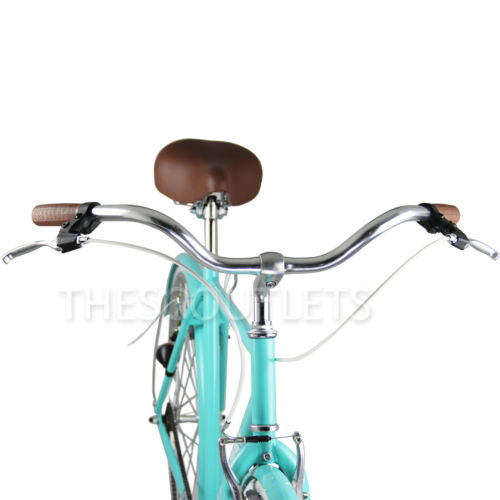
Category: bicycle